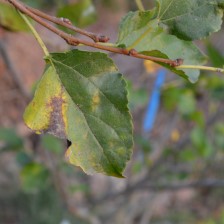
Variety: Kamphaengsaeng42